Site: brandenburg
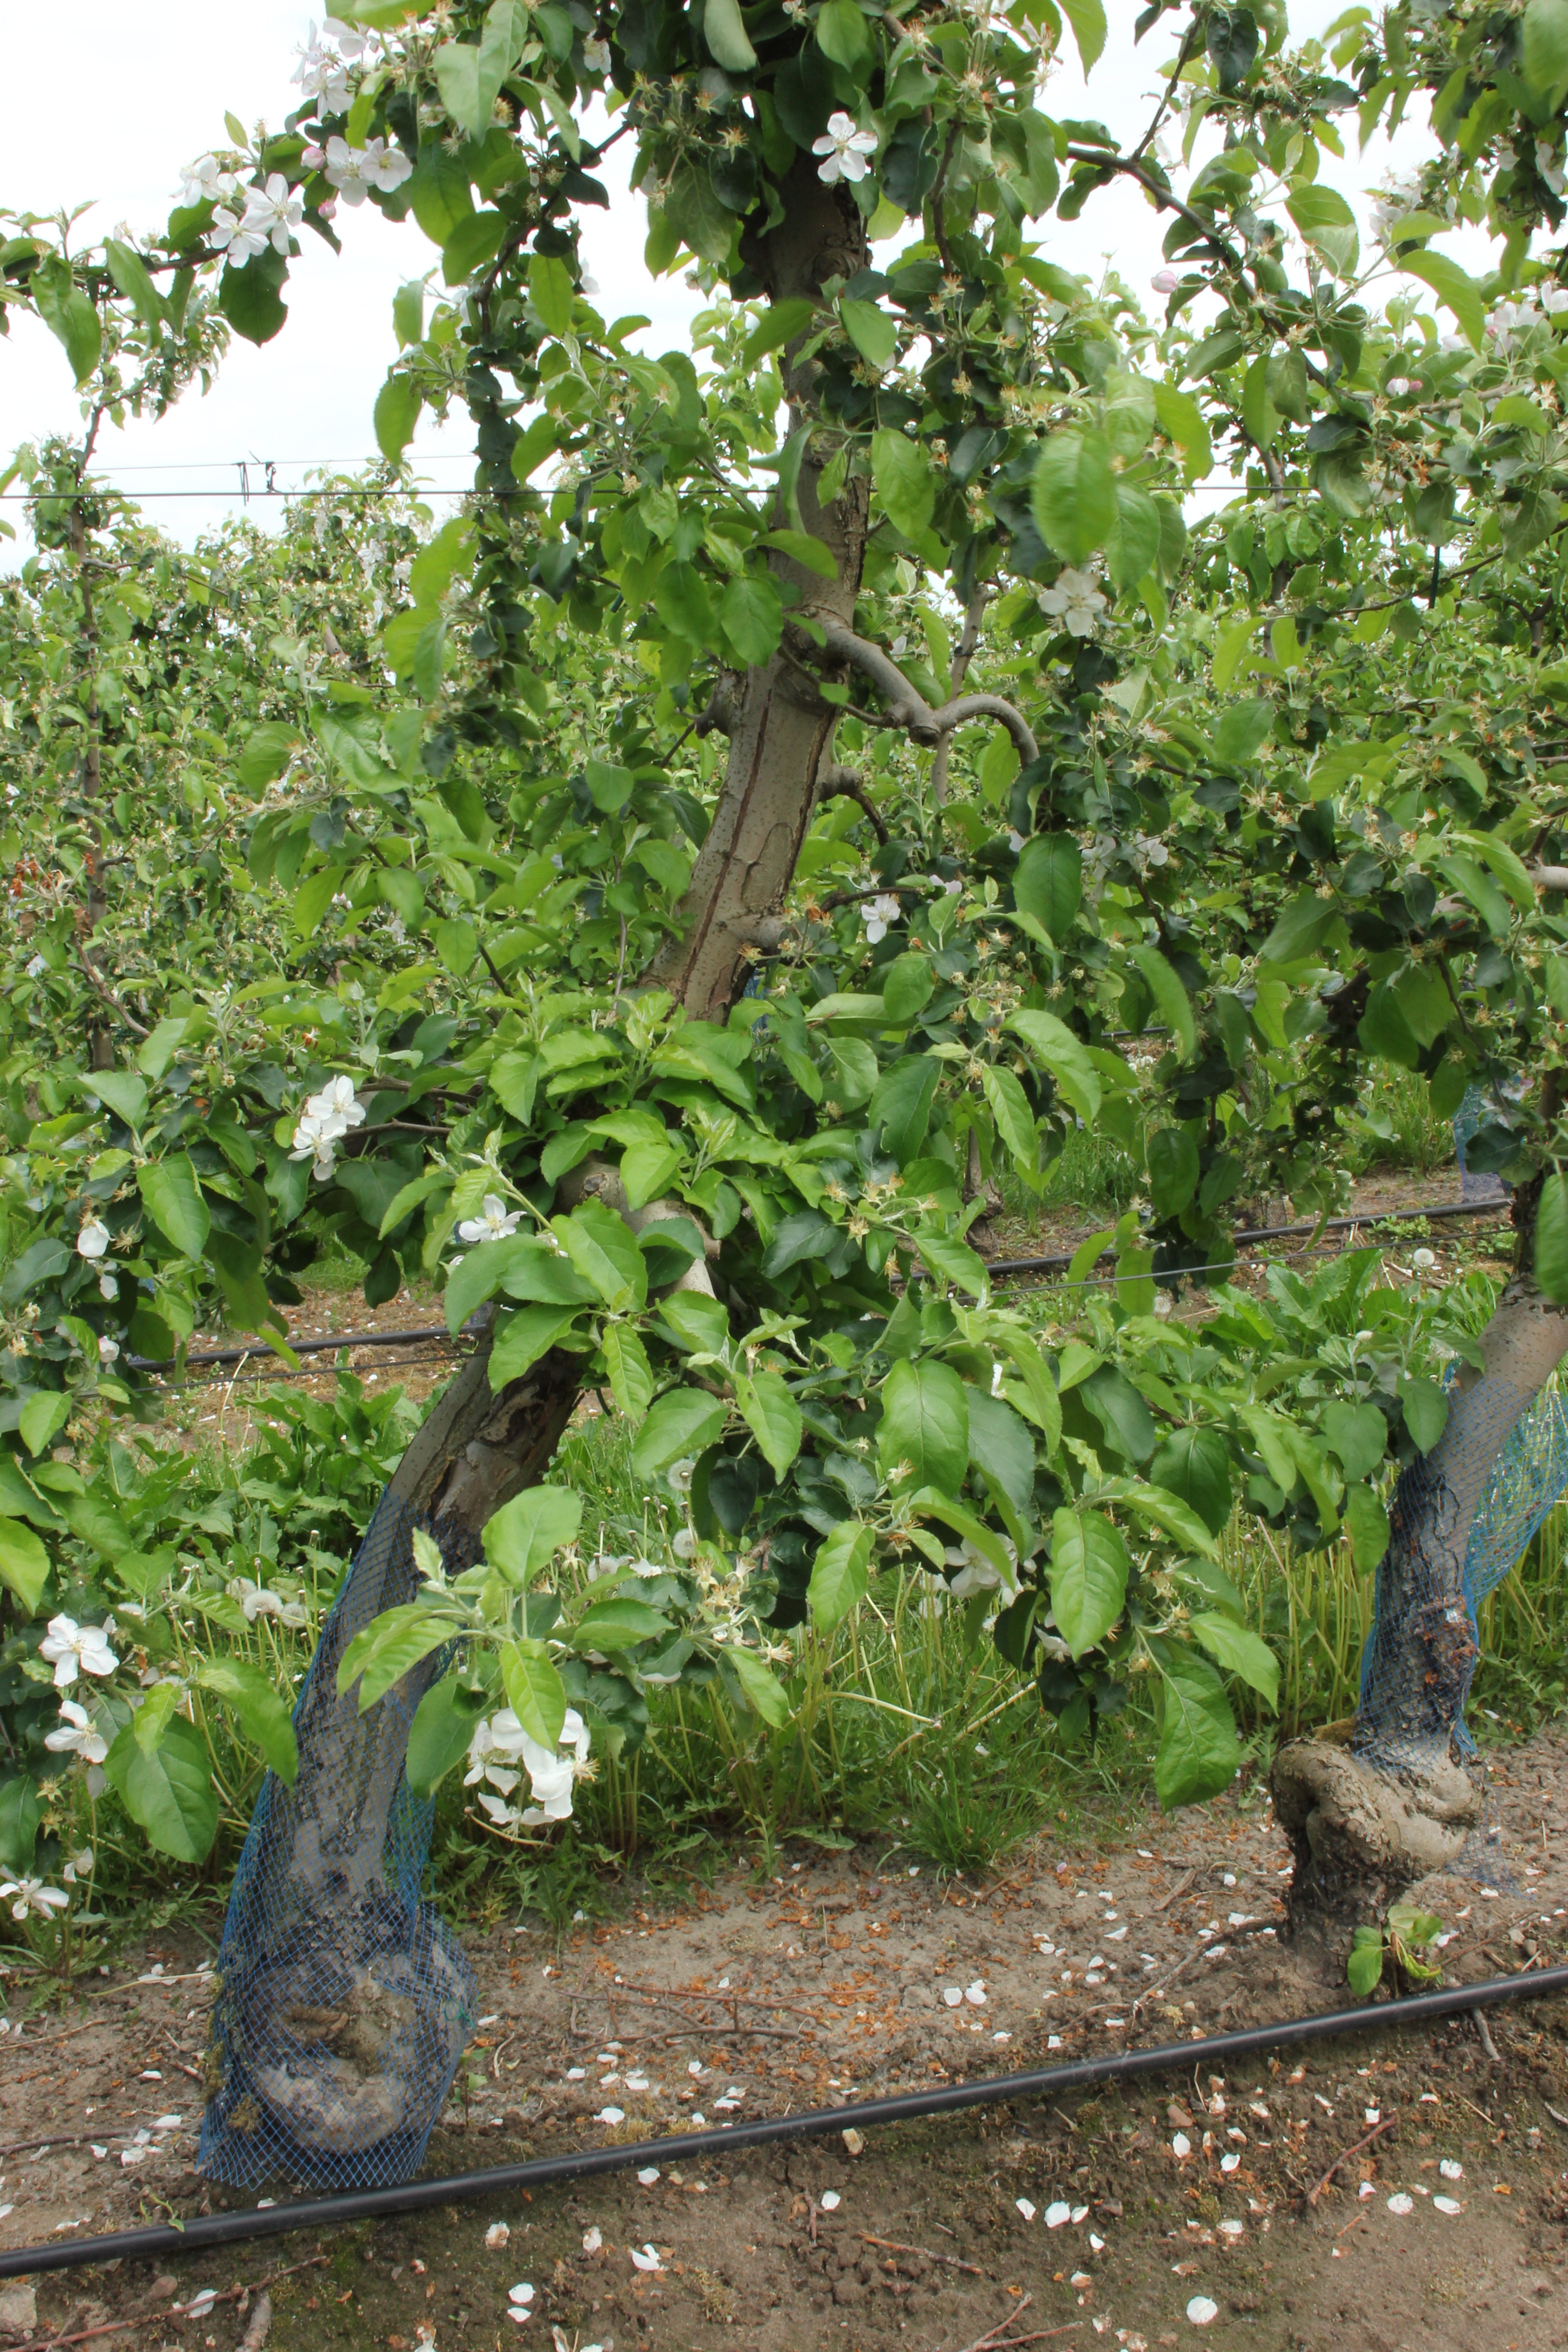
Growth stage (BBCH 67): Flowering